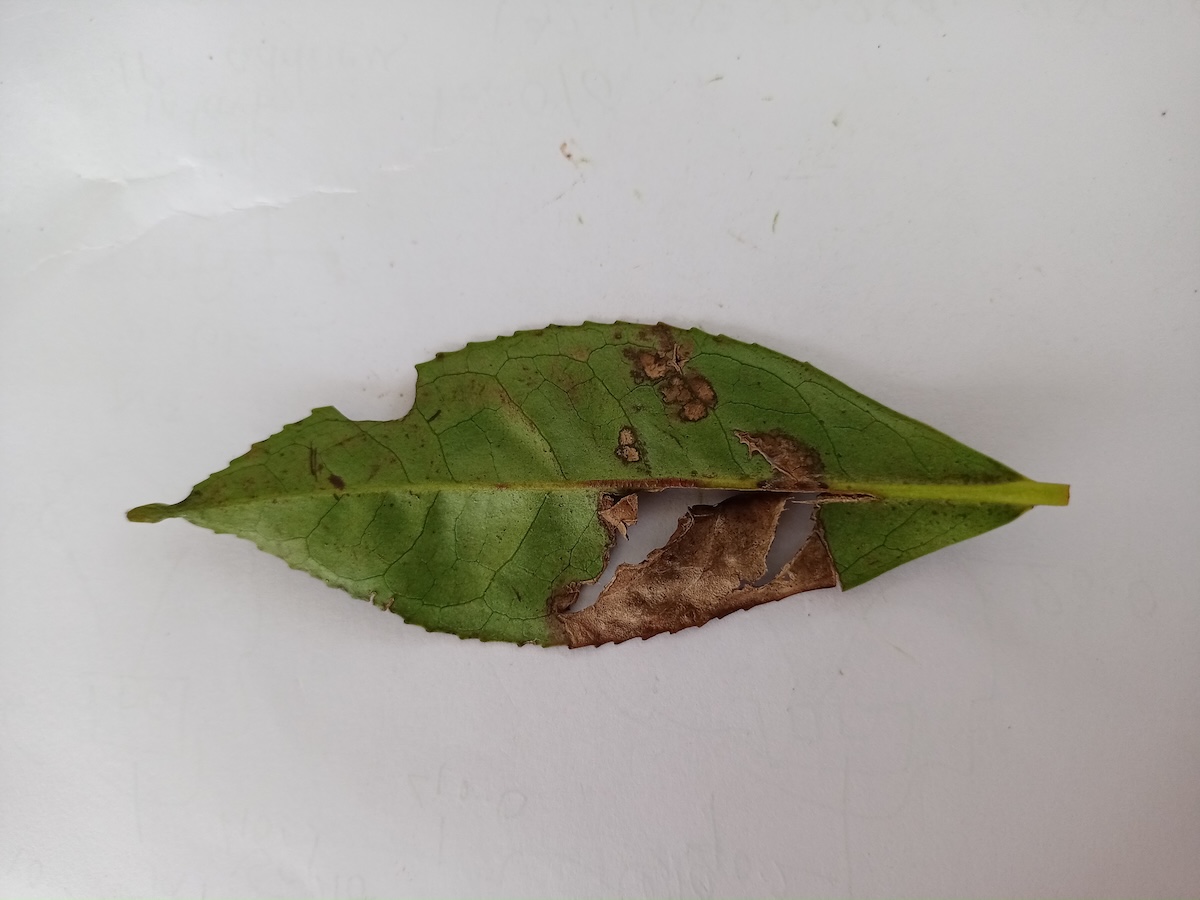
Label: Brown Blight